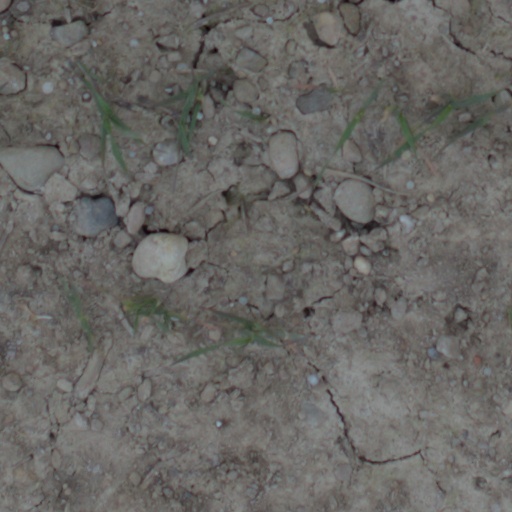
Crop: wheat